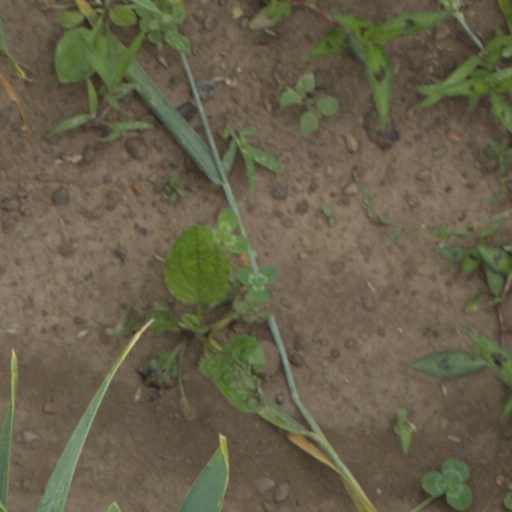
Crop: wheat